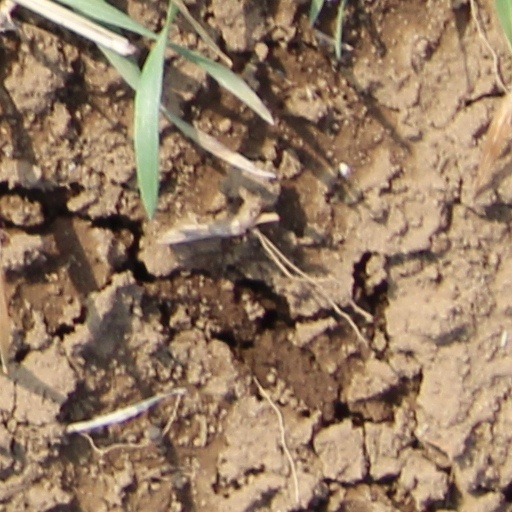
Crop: wheat